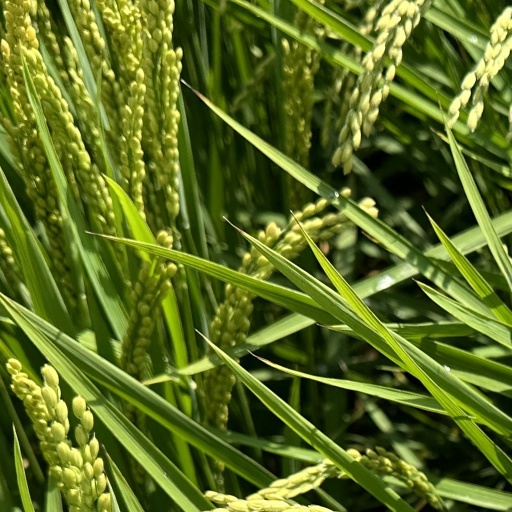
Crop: rice